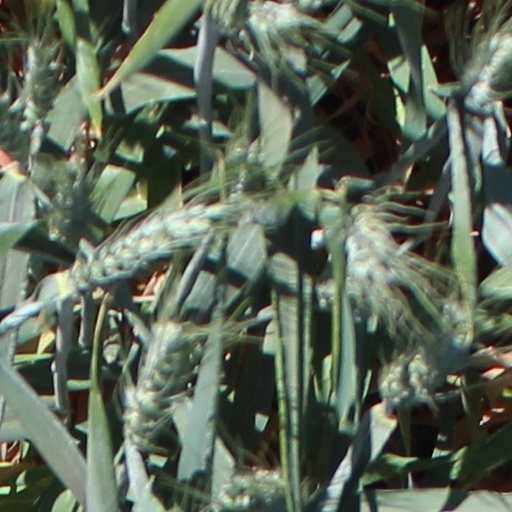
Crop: wheat